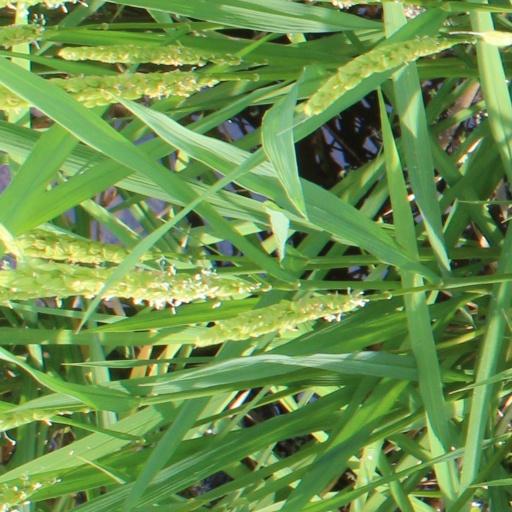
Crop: rice